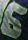
Number: 6